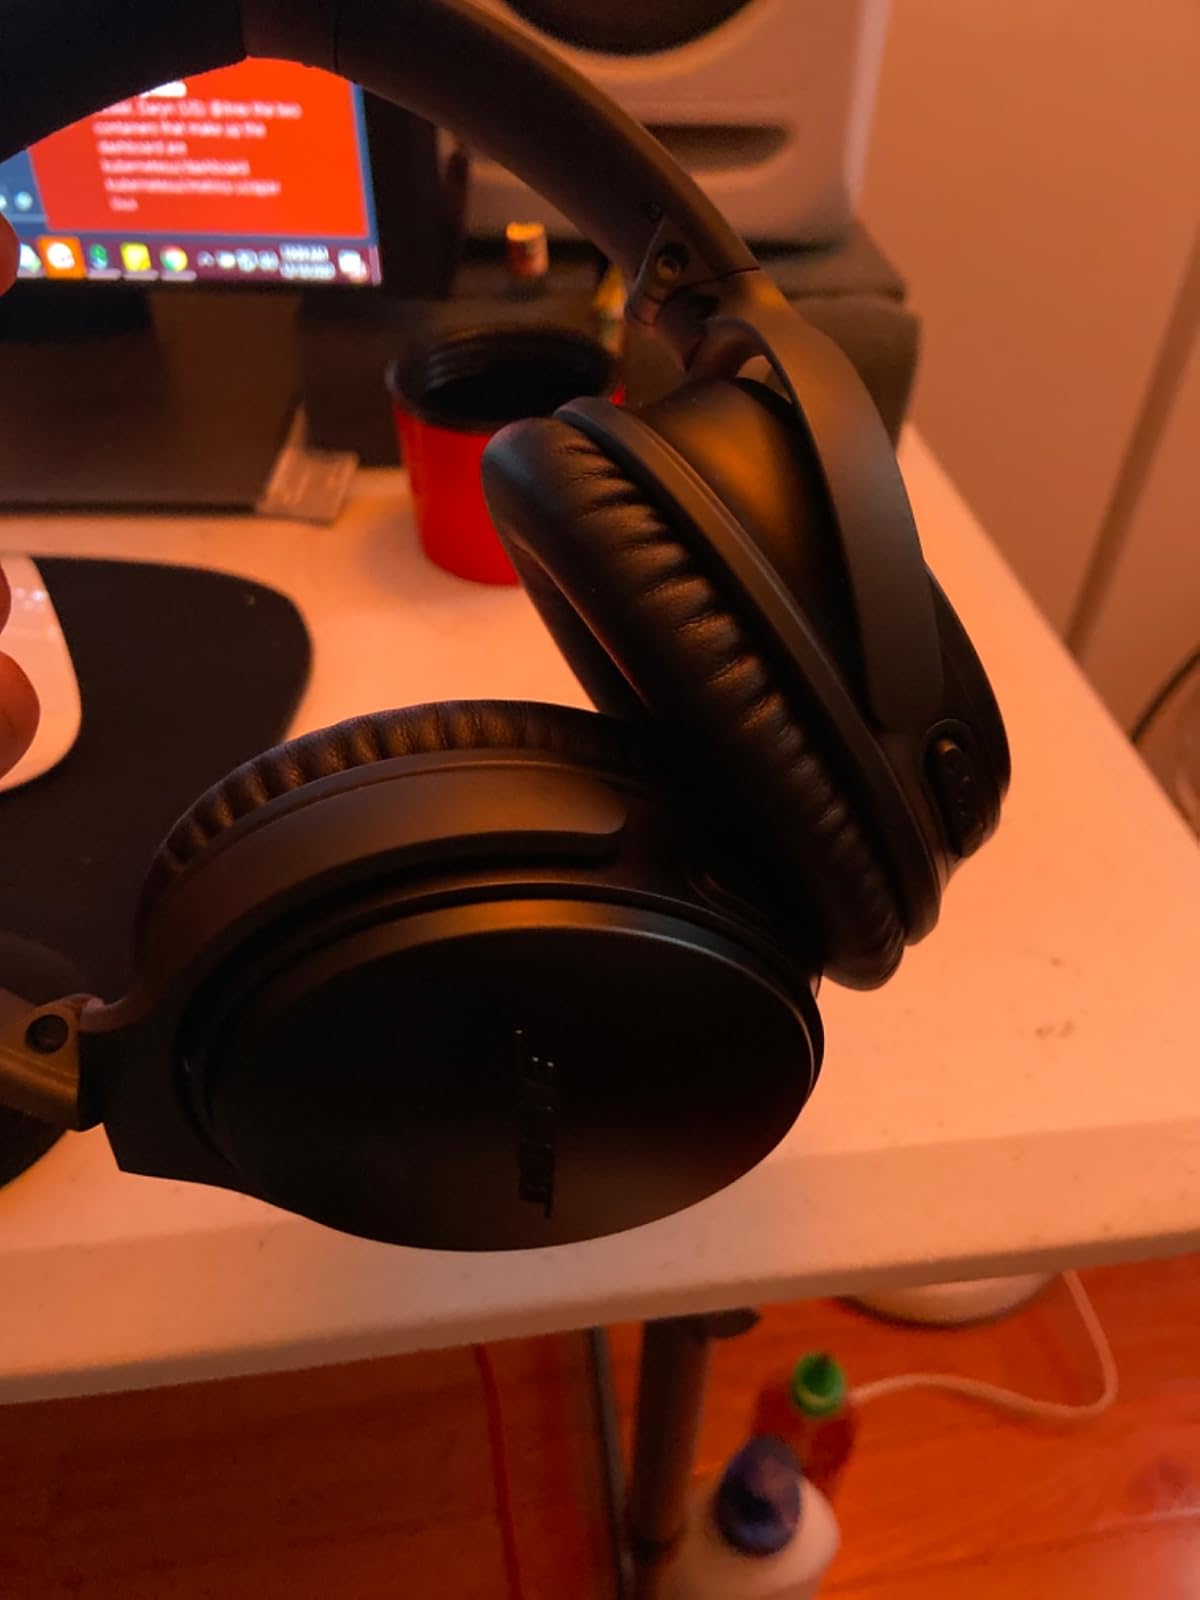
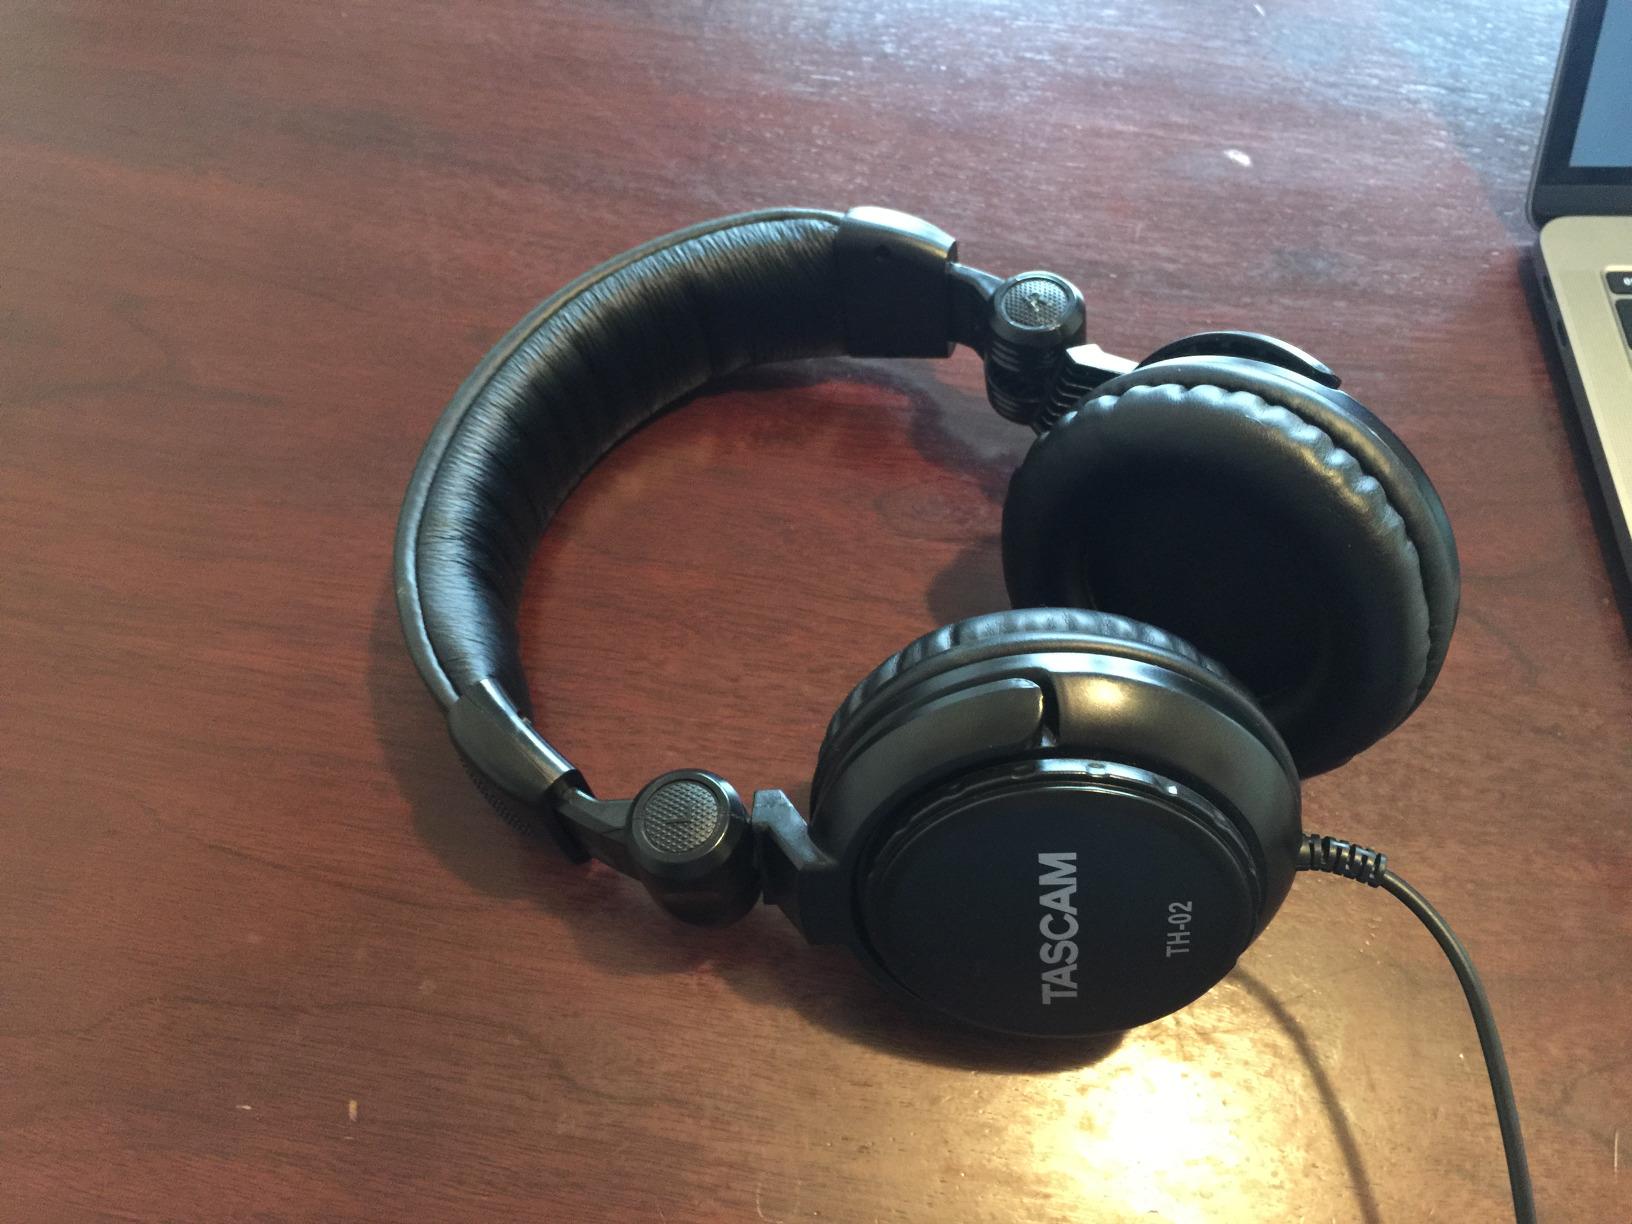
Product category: headphones
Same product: no